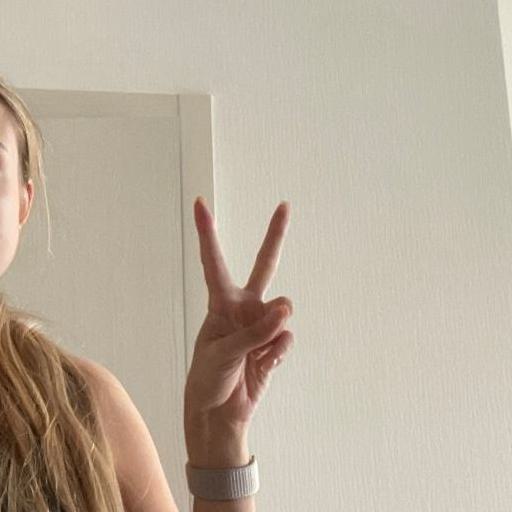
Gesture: peace